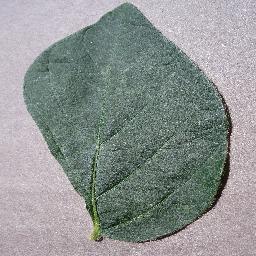
Label: Soybean___healthy